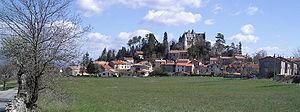
Montdardier est une commune française, située dans le département du Gard en région Occitanie.